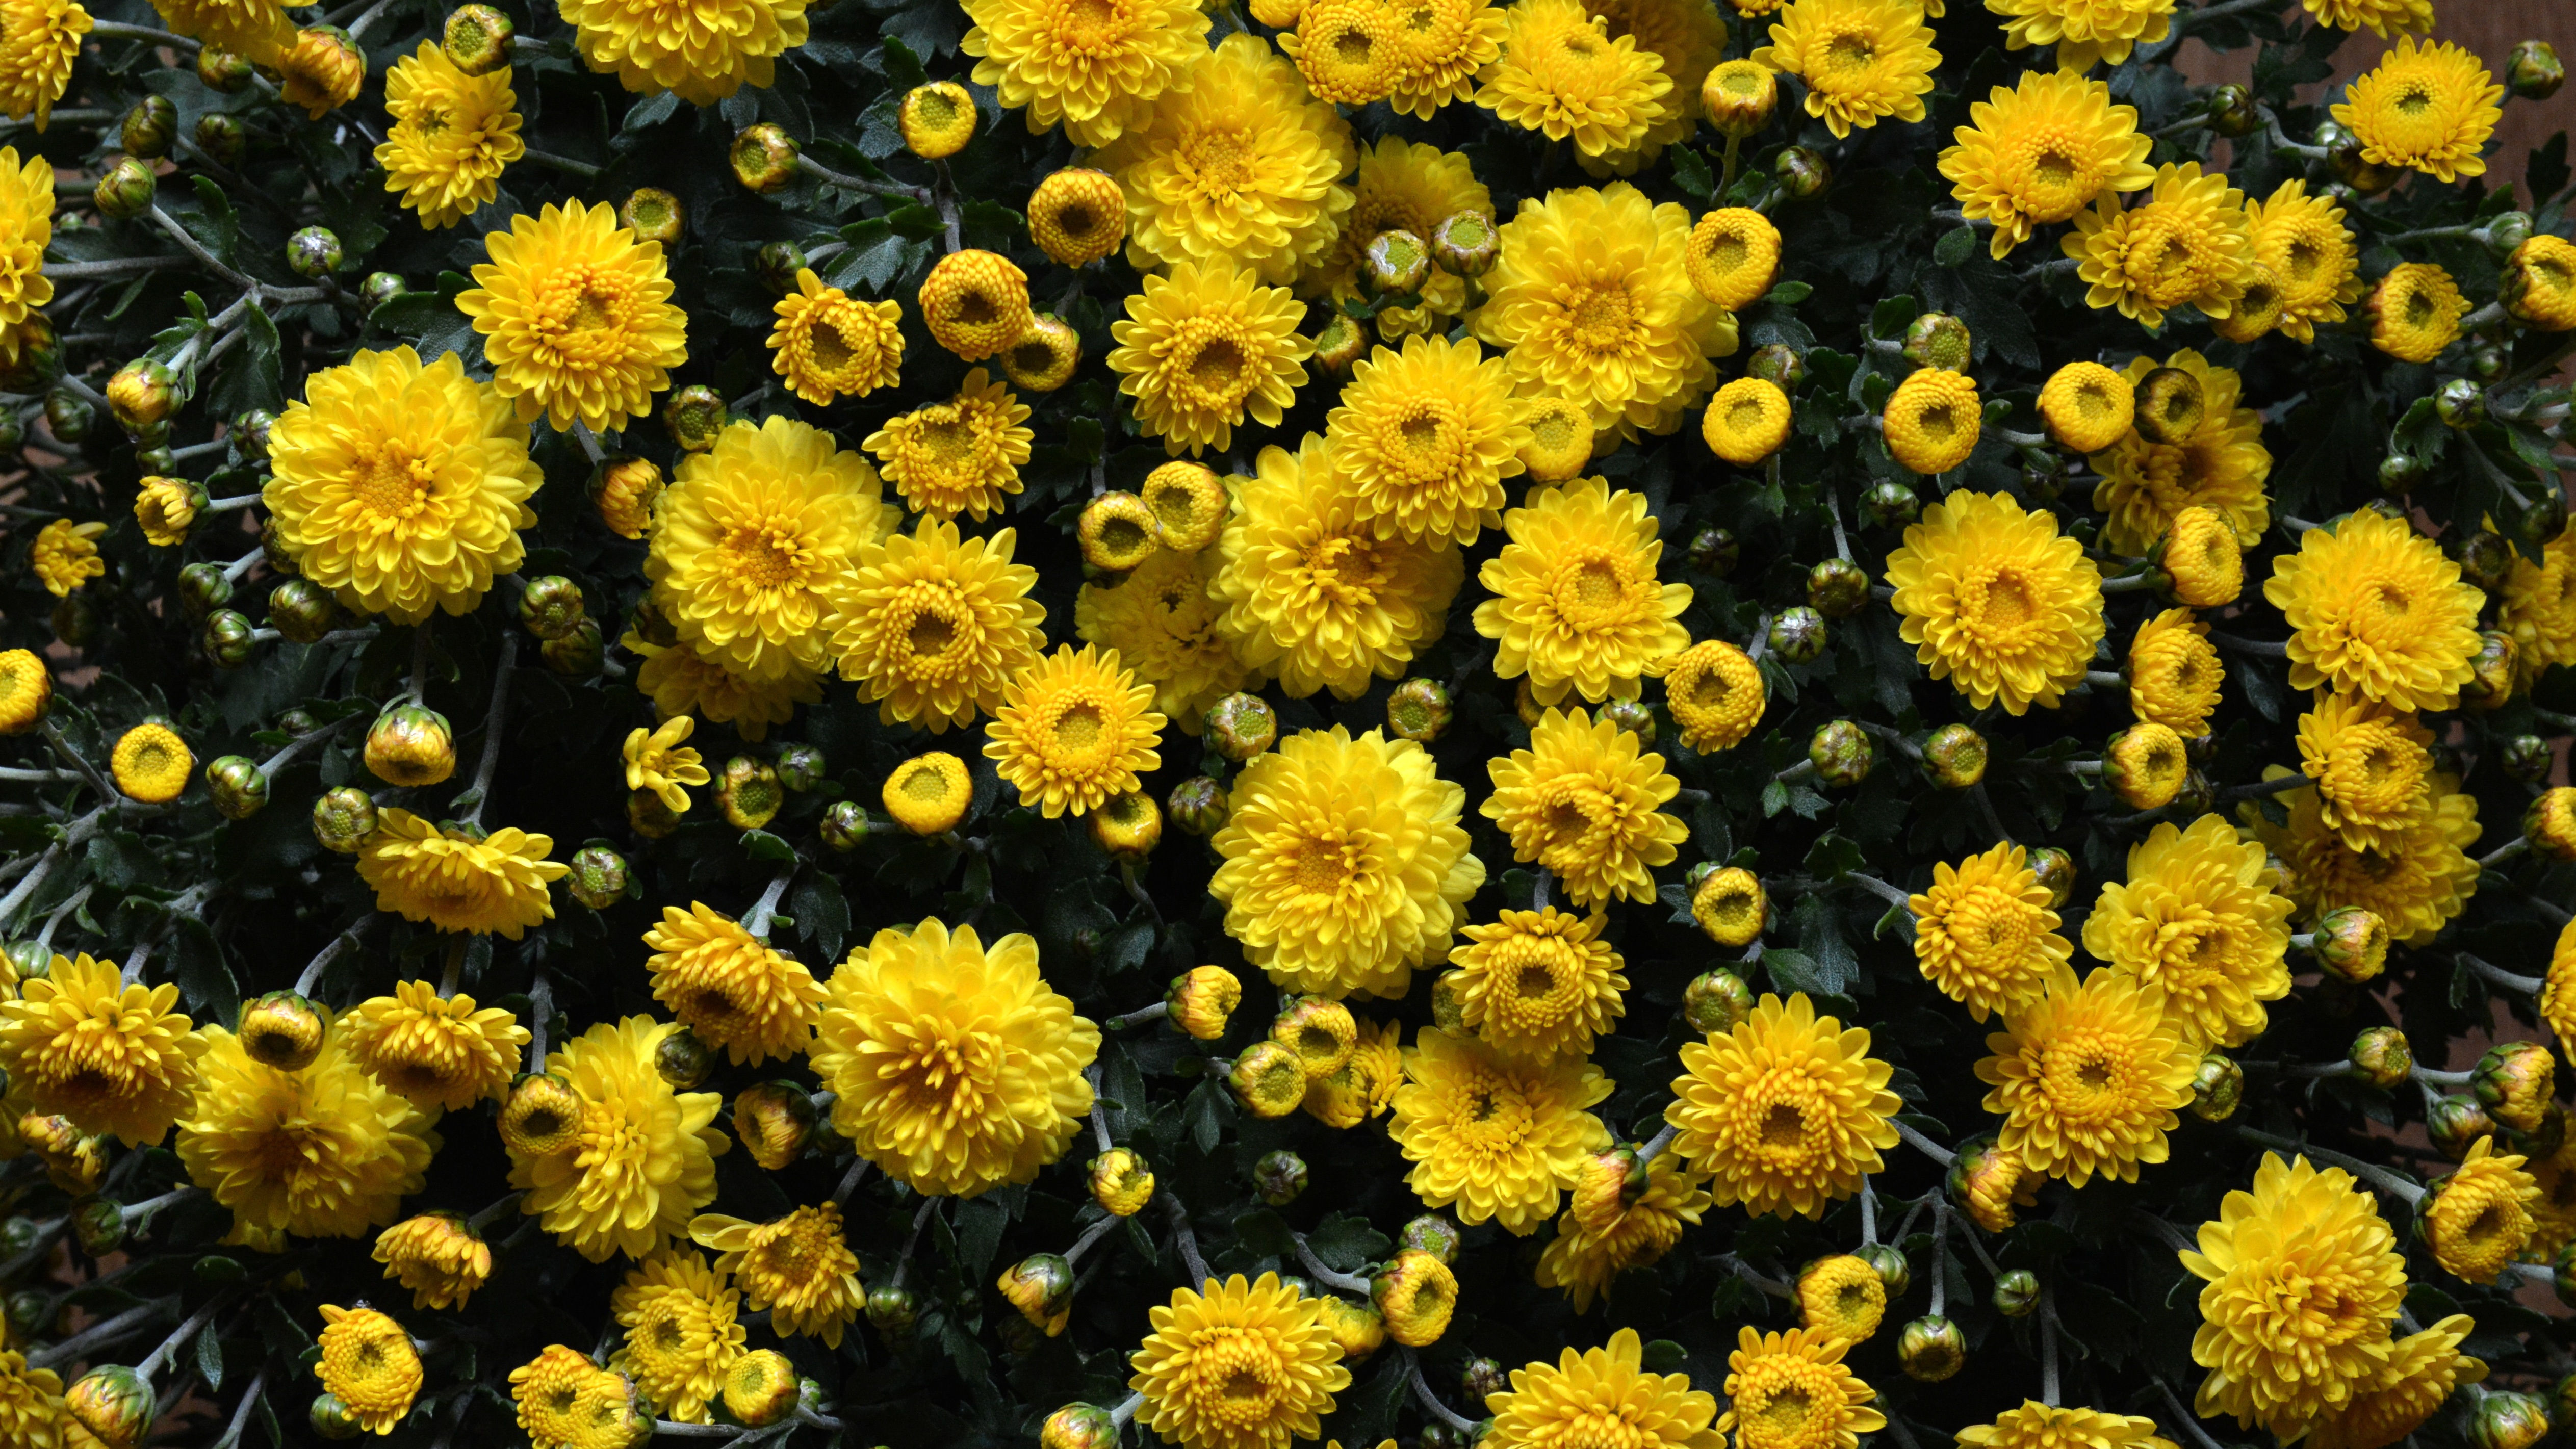
blossom, plant, flower, green, color, autumn, fresh, botany, yellow, garden, flora, chrysanthemum, tansy, flowering plant, daisy family, annual plant, land plant, chrysanths